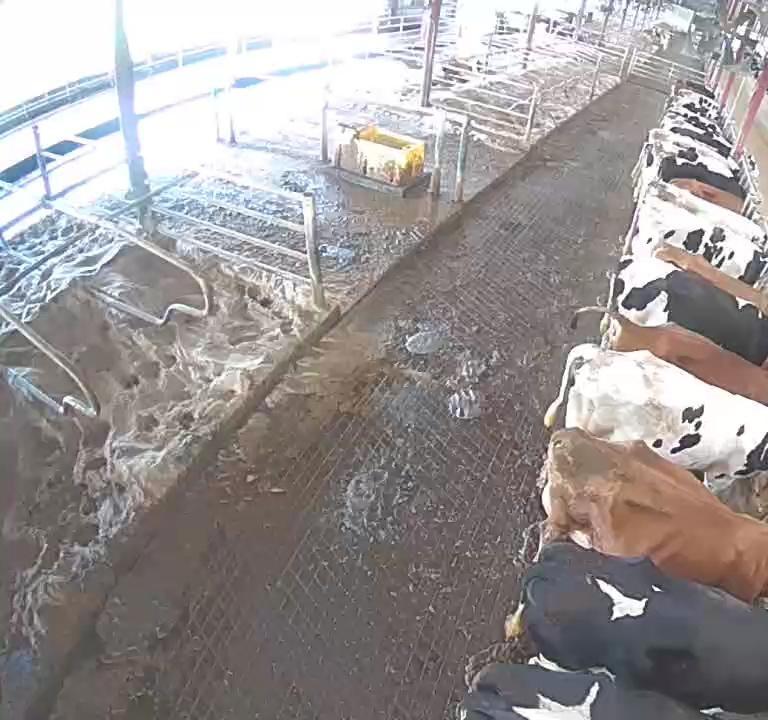
Number of cows: 15